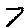
Label: 7